Atlanta Area School for the Deaf

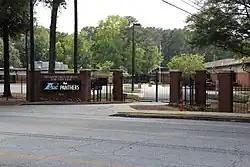
Atlanta Area School for the Deaf front gates

Atlanta Area School for the Deaf (AASD) is a state-operated K-12 public school in Clarkston, Georgia. It provides full-day instructional services to infants, children, and youth who are deaf, including persons with multiple disabilities. The classroom programs range from preschool through twelfth grade. Students experience a range of academic, vocational, and social opportunities.